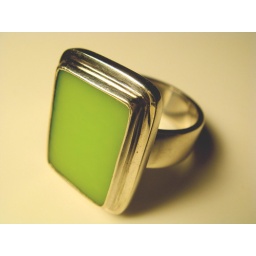
One of my rings - green glass set in sterling silver. EMP :: green